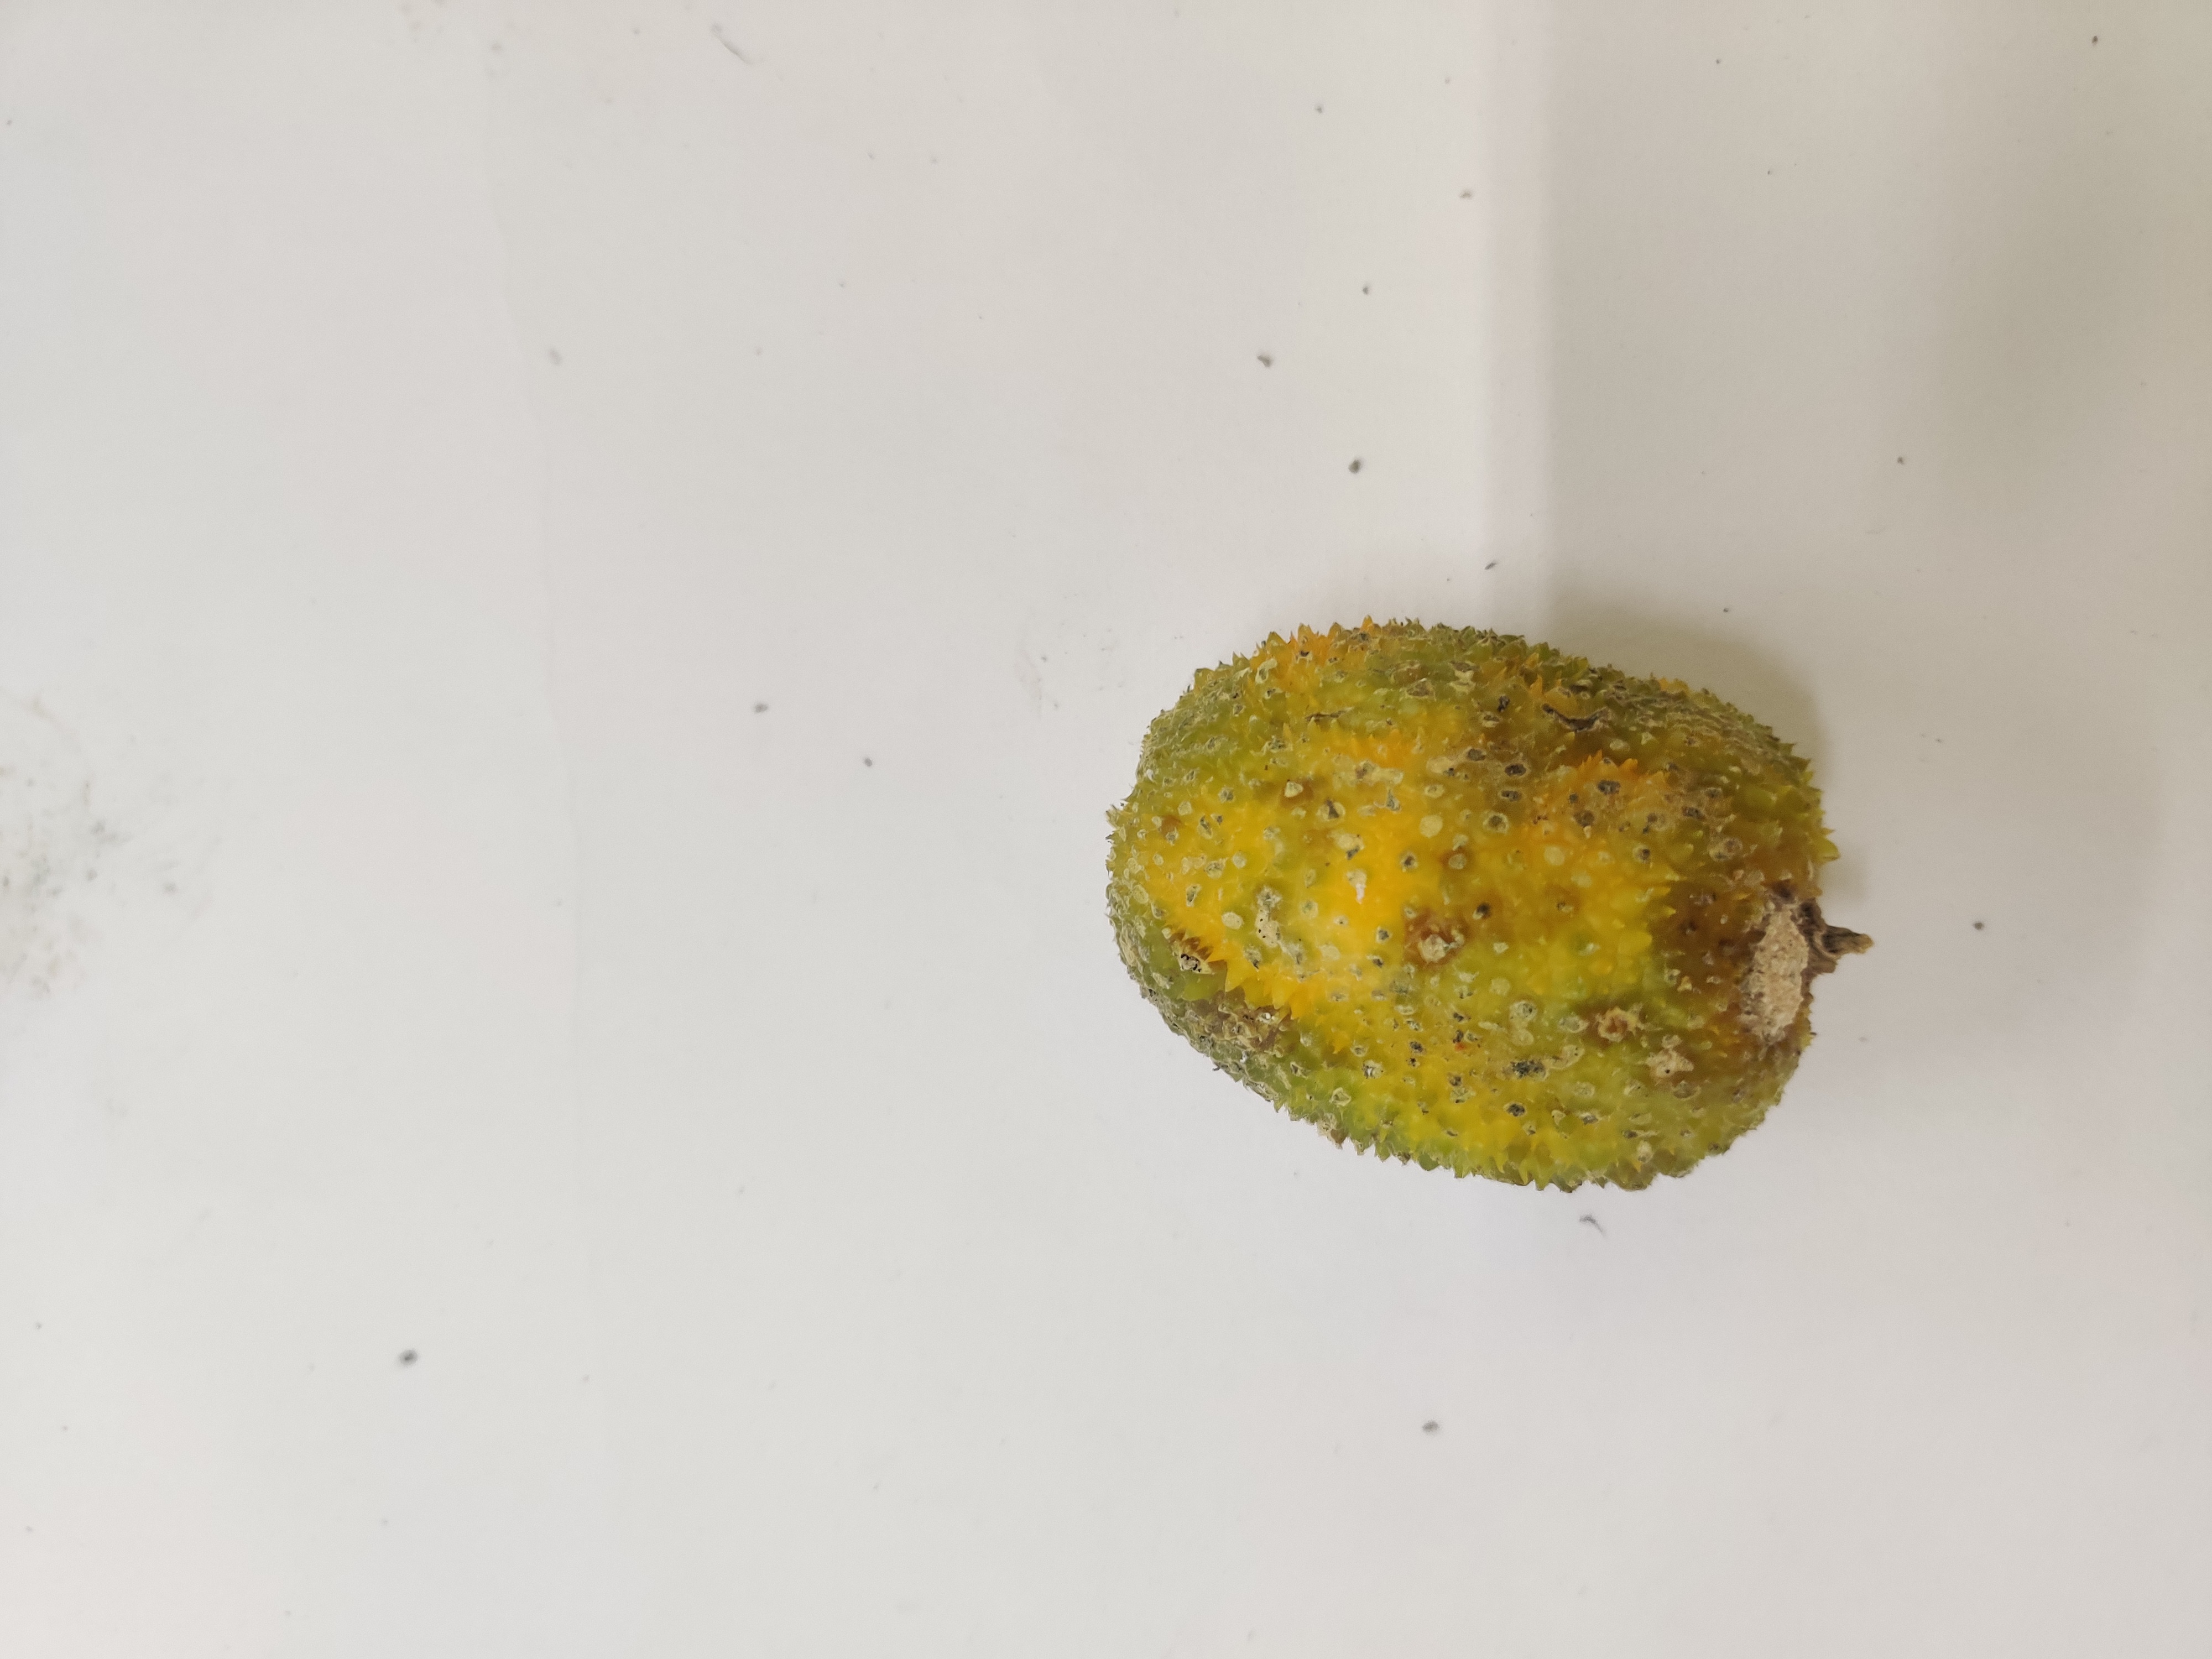
Crop: Spiny Gourd
Condition: Damaged